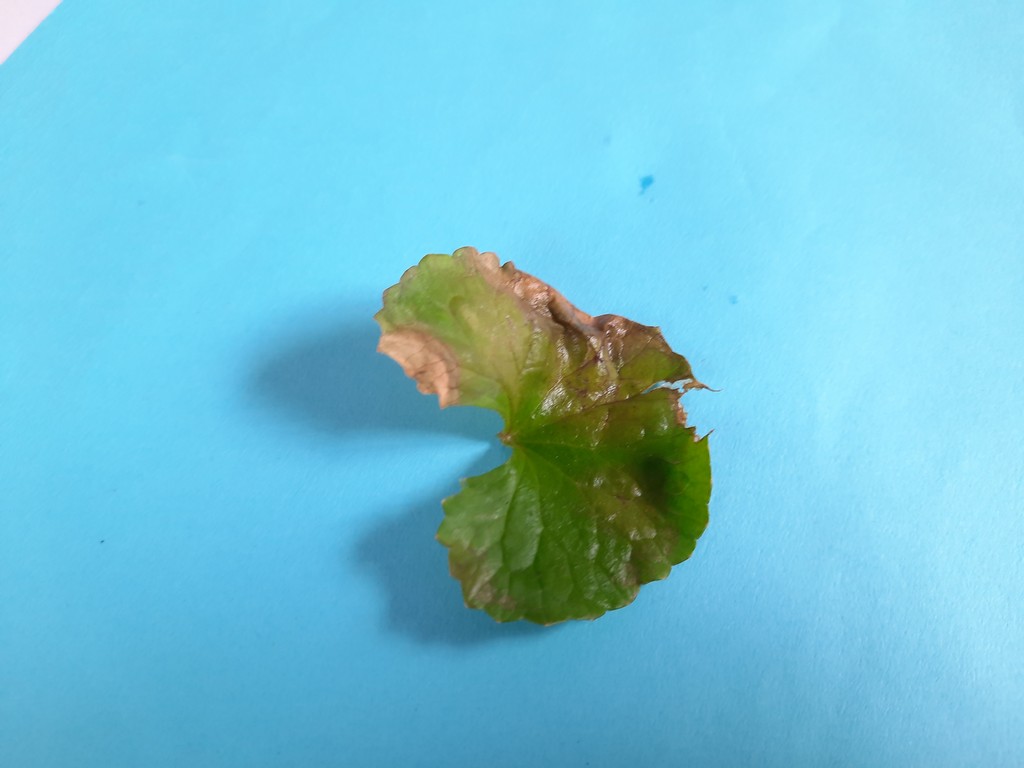
Label: Unhealthy